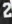
Number: 2